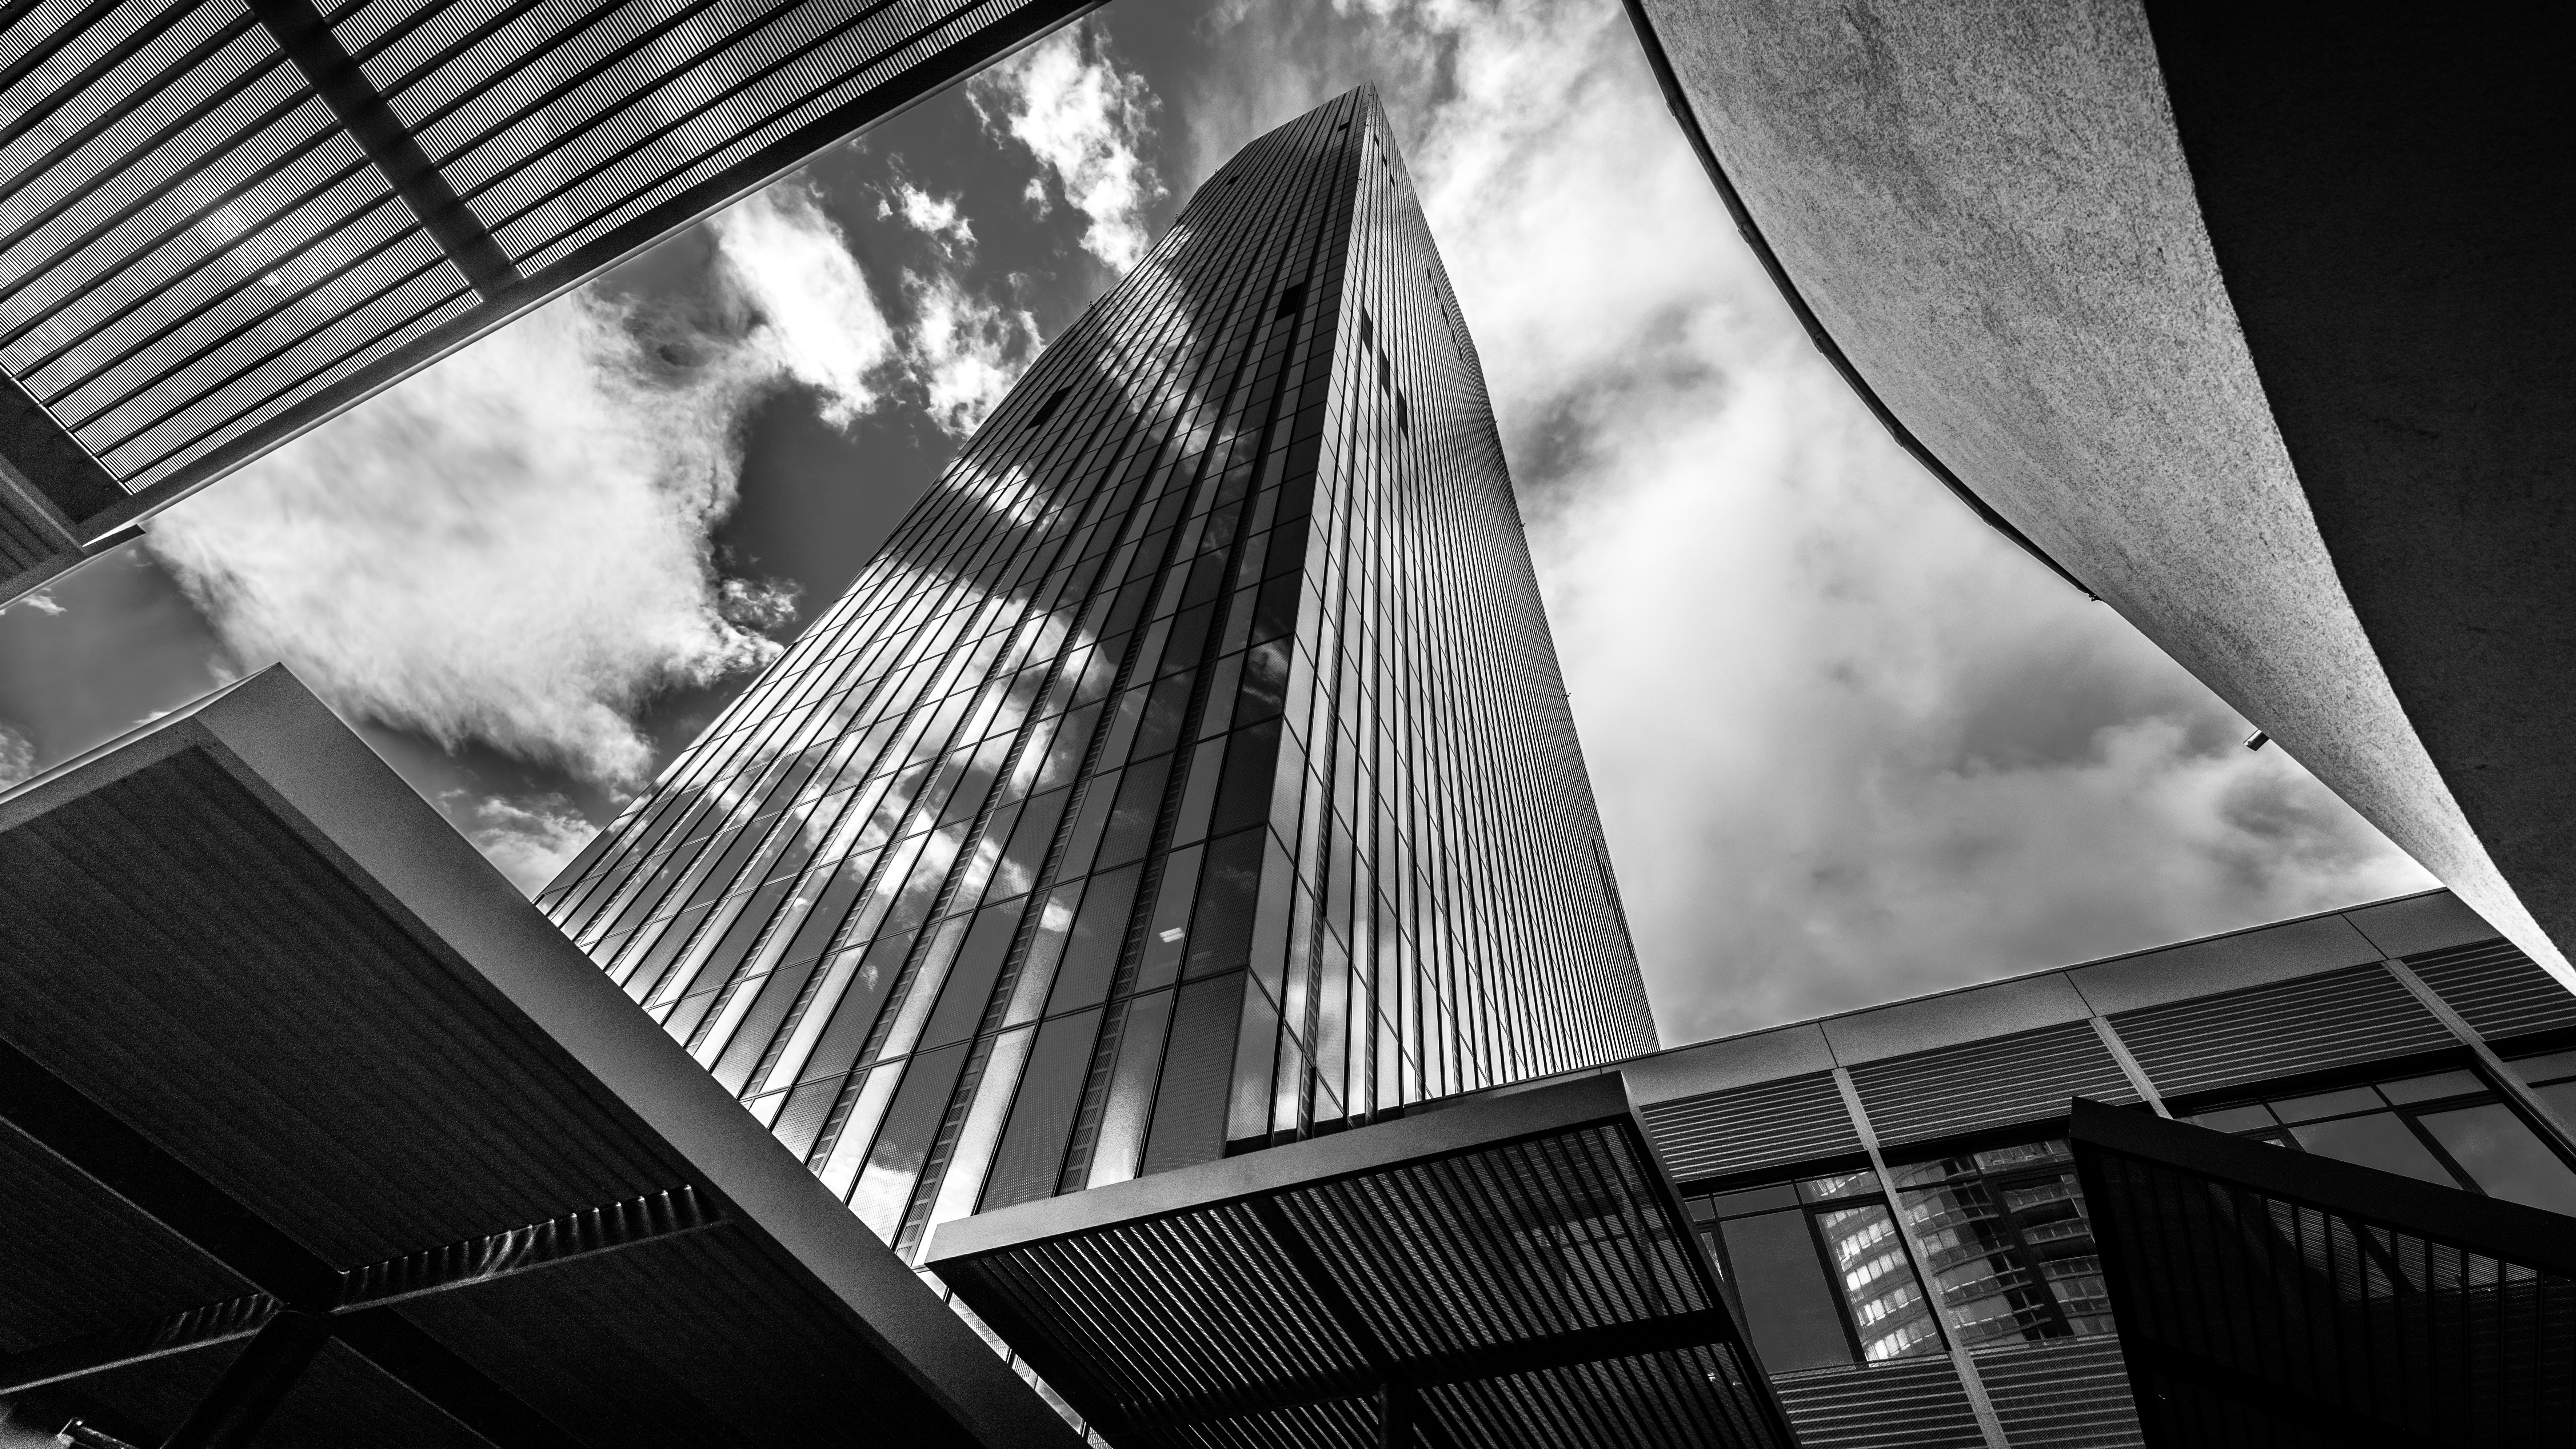
light, black and white, architecture, white, sunlight, building, skyscraper, line, reflection, darkness, black, monochrome, symmetry, shape, monochrome photography, united nations, united nations building